Iraq

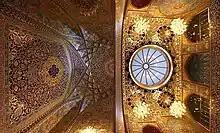
Shrine in Karbala, showing use of Arabesque

According to the International Fund for Agricultural Development, Iraq is an oil-rich upper-middle-income country. Iraq's economy is dominated by the oil sector, which has traditionally provided about 95% of foreign exchange earnings. The lack of development in other sectors has resulted in 18%–30% unemployed and a per capita GDP of $4,812. Public sector employment accounted for nearly 60% of full-time employment in 2011. The oil export industry, which dominates the Iraqi economy, generates little employment. Currently only a modest percentage of women (the highest estimate for 2011 was 22%) participate in the labour force. The official currency in Iraq is the Iraqi dinar. The Central Provisional Authority issued new dinar coins and notes, with the notes printed by De La Rue using modern anti-forgery techniques. Jim Cramer's 20 October 2009 endorsement of the Iraqi dinar on CNBC has further piqued interest in the investment.